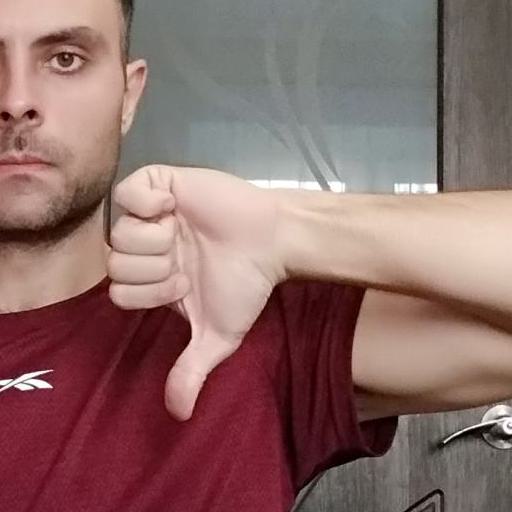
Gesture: dislike